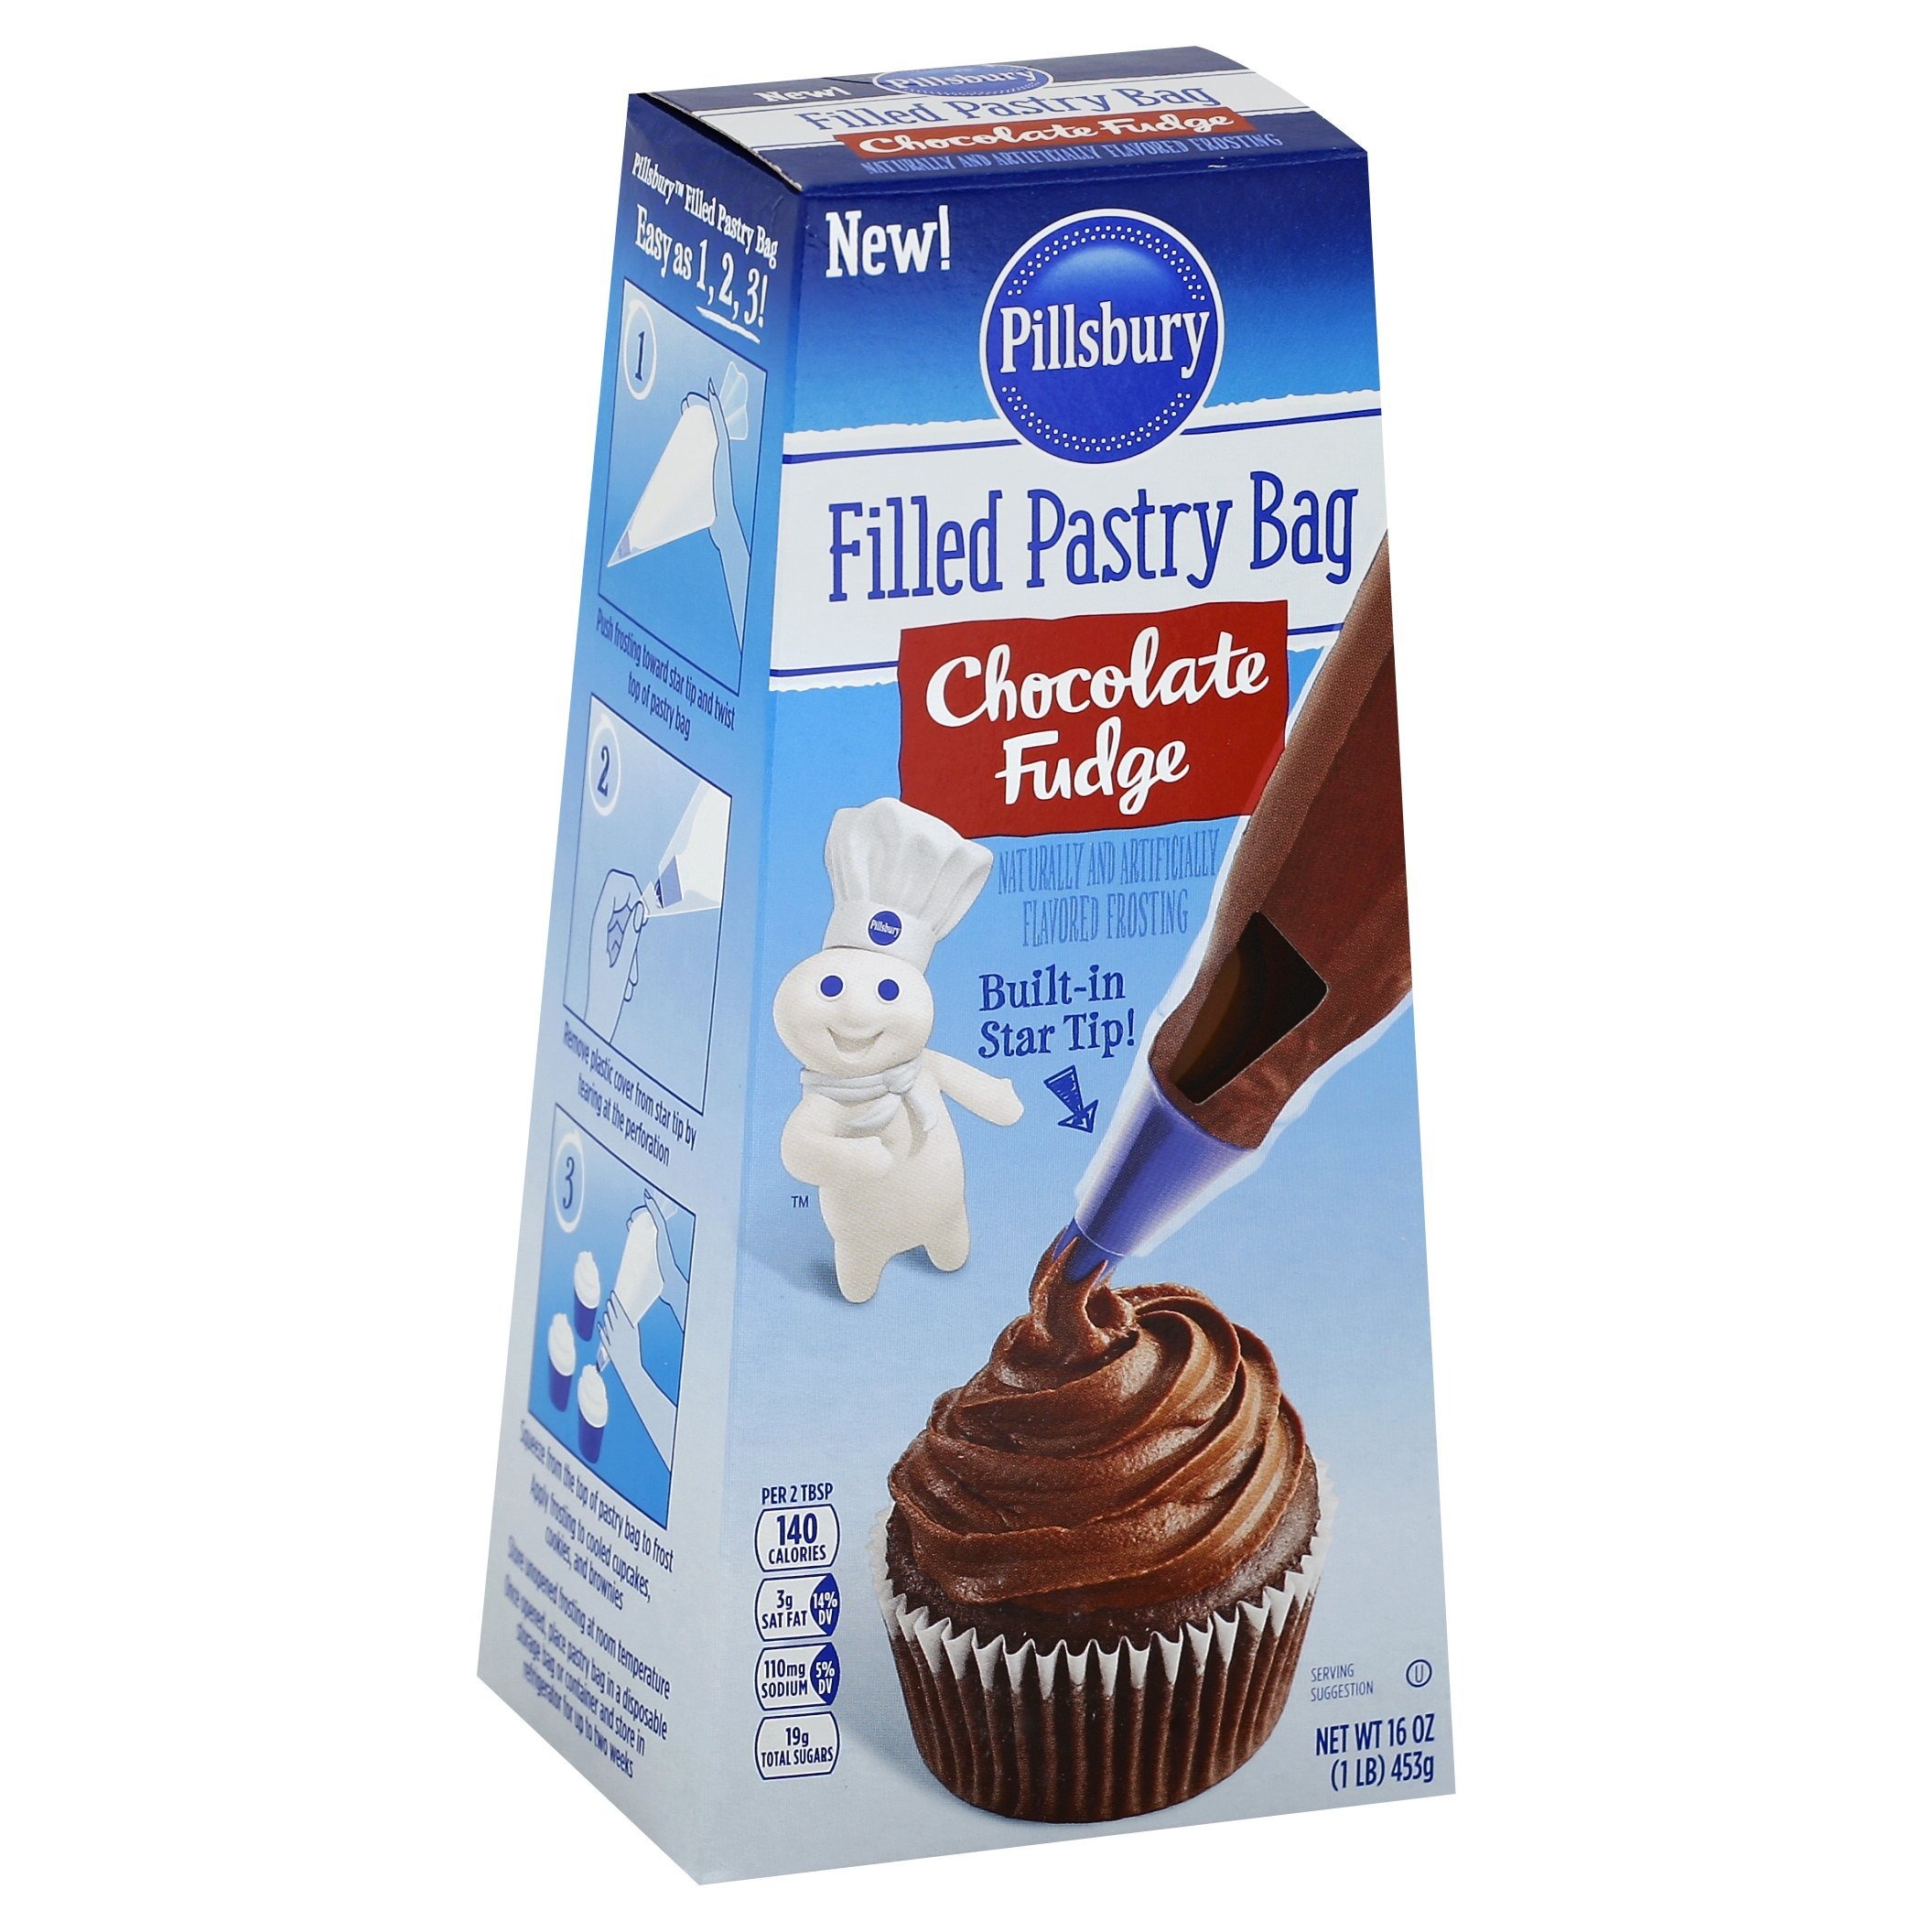
Item Name: Pillsbury Pastry Bag Frosting, Chocolate Fudge
Bullet Point 1: Now anyone can pipe frosting like a pro with Pillsbury
Bullet Point 2: Using the built-in star tip, you can make four distinct designs: Stars, rosettes, swirls and waves
Bullet Point 3: It’s all of the fun, none of the fuss.
Bullet Point 4: Contains one, 16oz Pillsbury Chocolate flavor pastry bags
Value: 1.0
Unit: Count

Price: 3.99